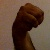
The image shows a hand gesture representing the letter 'M' in Indian Sign Language.